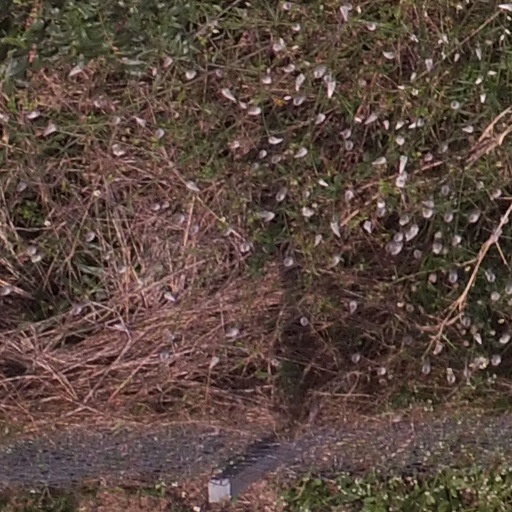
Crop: maize; corn